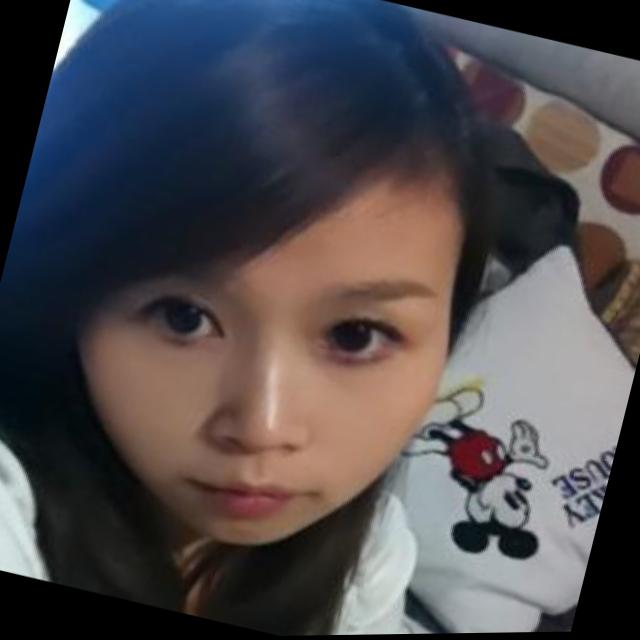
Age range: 21-44